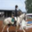
Label: horse